Museum of Archeology of the University of Pavia

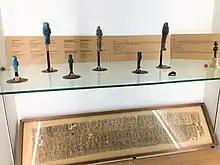
Egyptian archaeological finds

These are finds from various Lombard settlements: stone and bone tools, chipped and polished flints, scraper blades, arrowheads. The protohistoric pottery is of coarse dough and worked by hand. Also conserved are a spearhead and bronze fibulae, bracelets and rings, some decorated with globes. These finds represent the substratum of indigenous cultures of northern Italy, then subjected to the Romanization process.